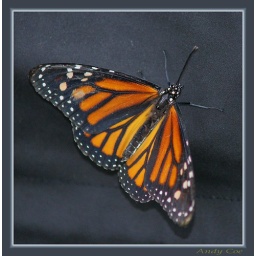
Taken at the butterfly house at North anston near rotherham in south yorkshire